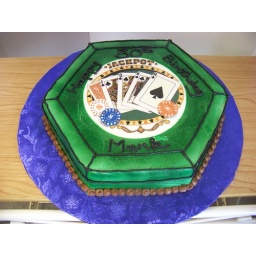
A 12 inch hexagonal chocolaye cake covered in buttercream icing airbrushed green with a poker table centerpiece